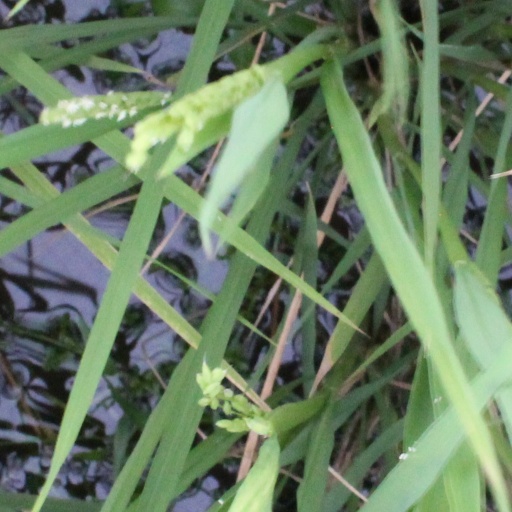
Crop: rice